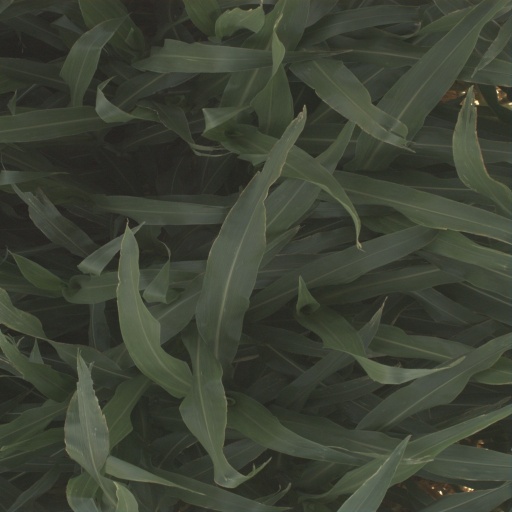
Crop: sorghum